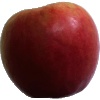
Label: Apple Crimson Snow 1